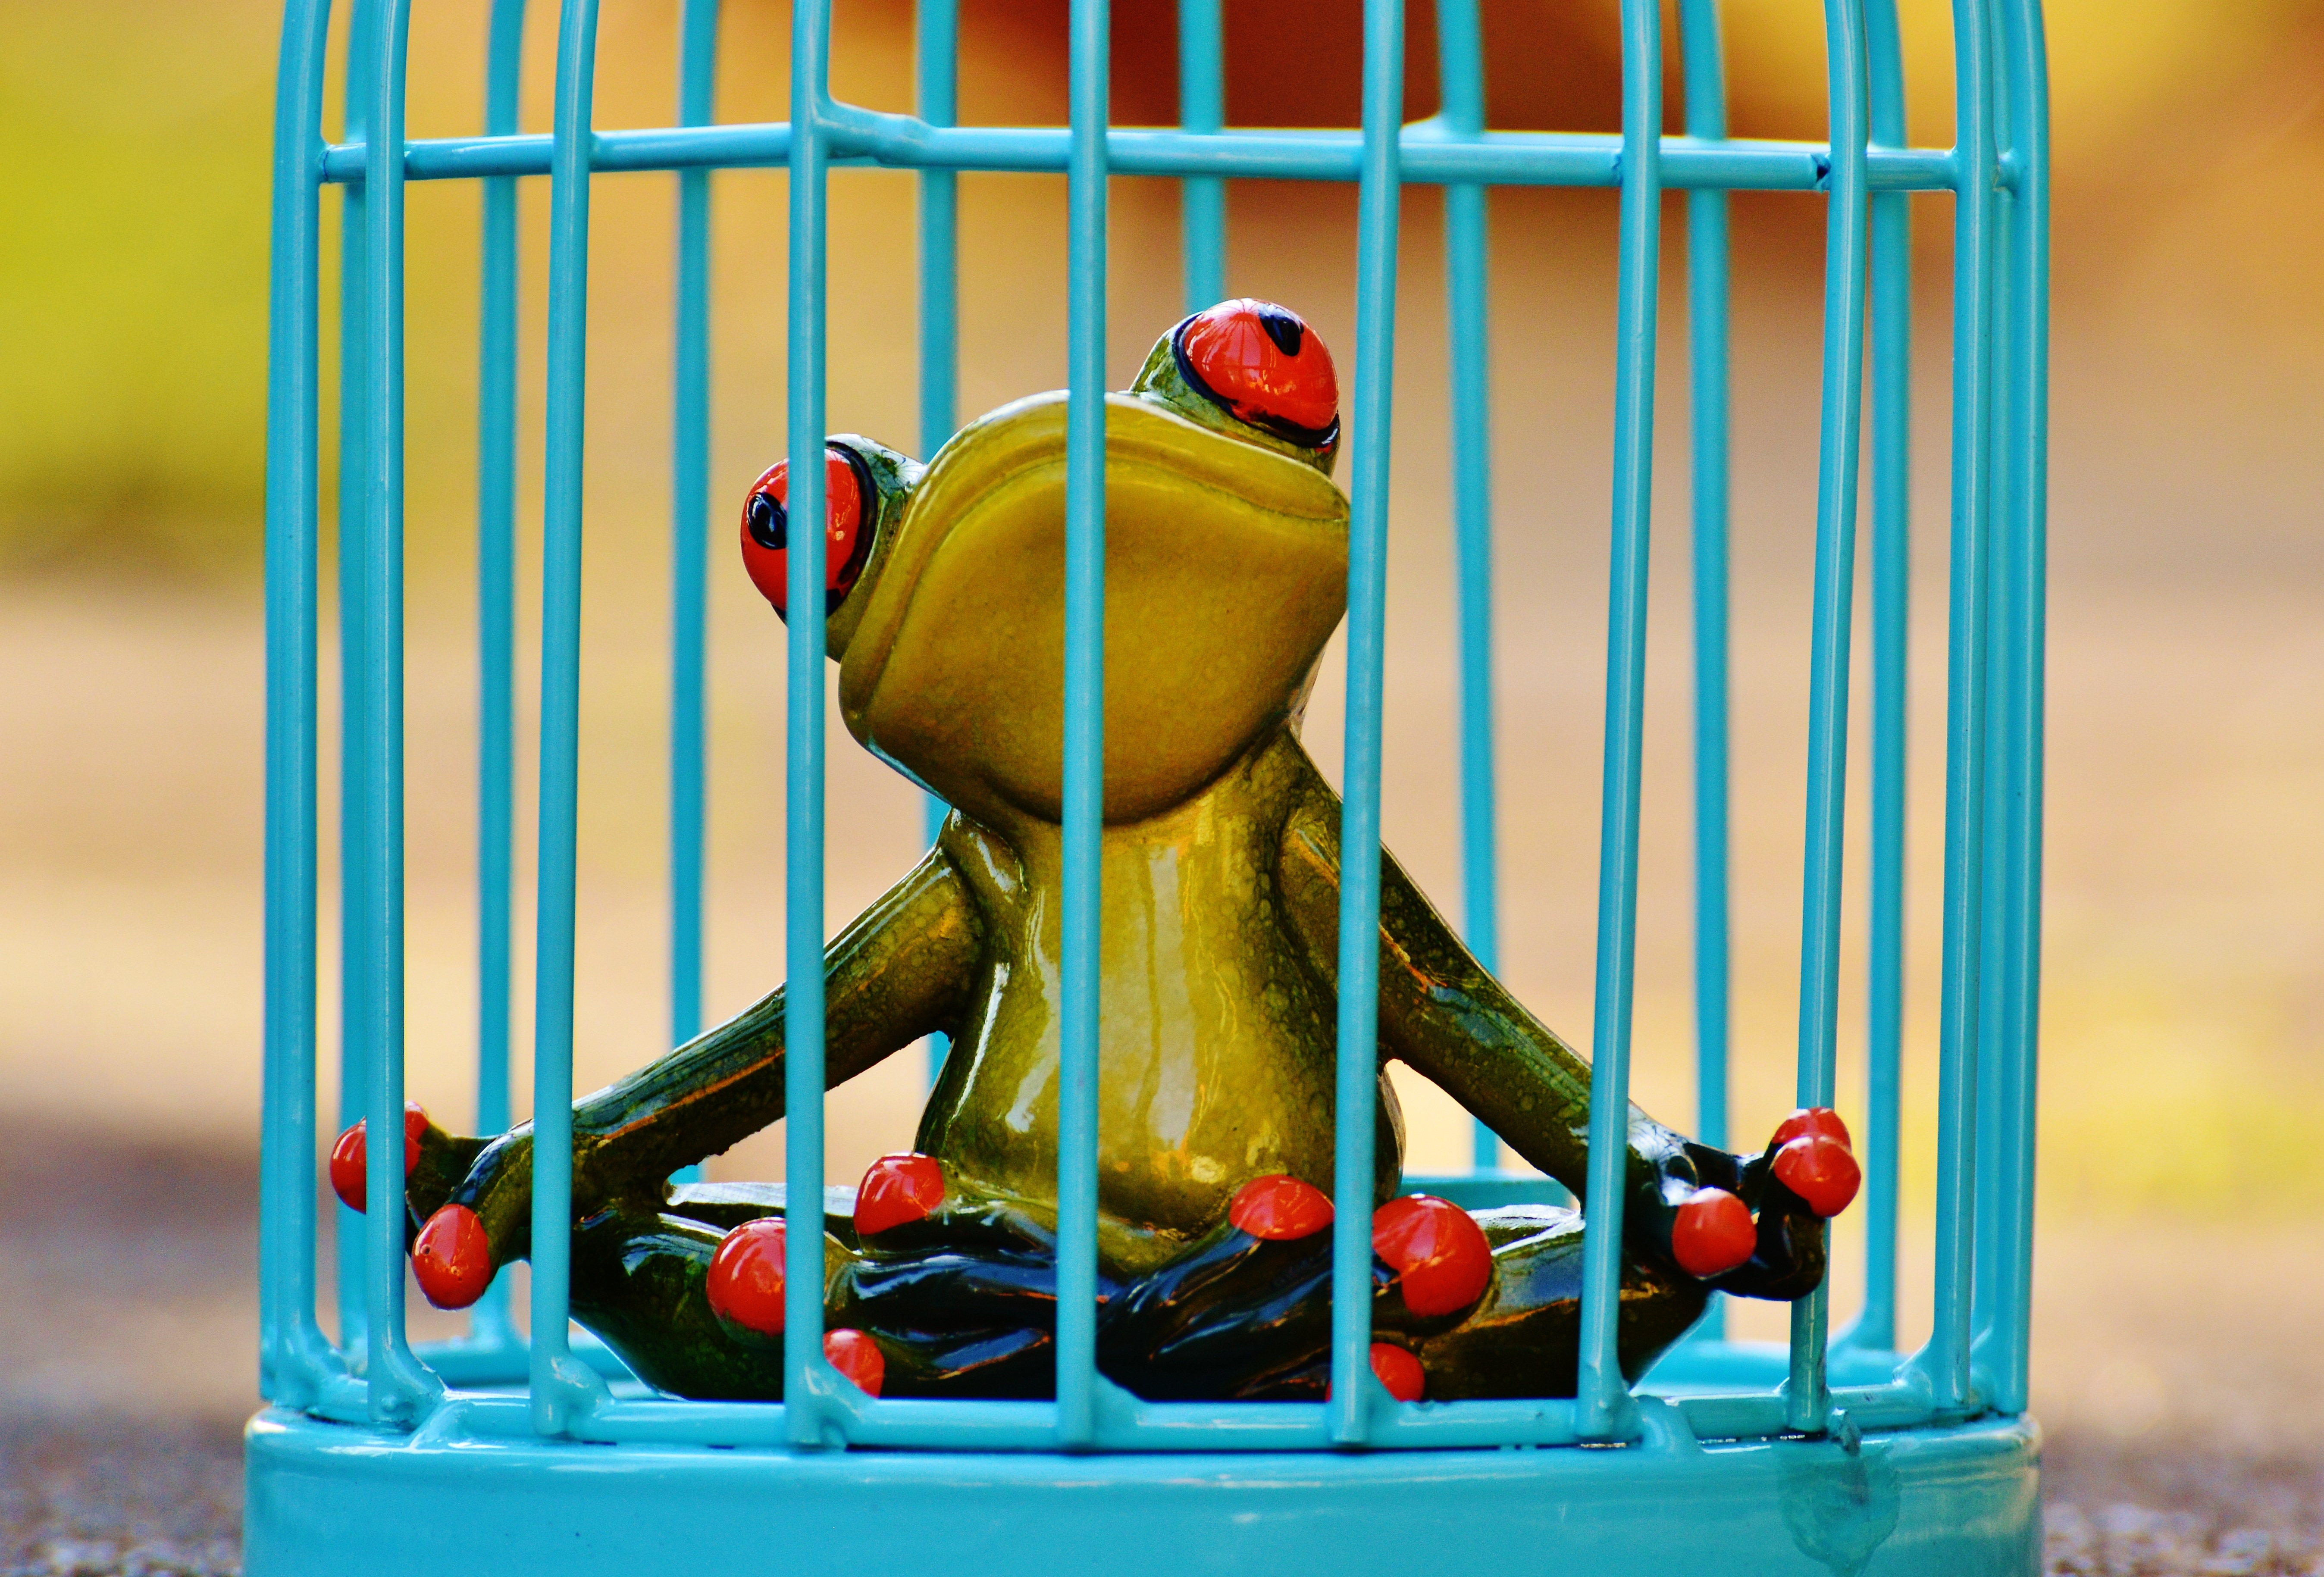
bird, cute, red, color, frog, yellow, cage, sad, fun, captivity, figure, prison, funny, grid, caught, caged, imprisoned, bird cage